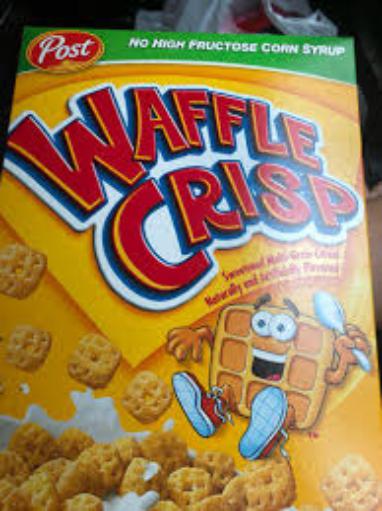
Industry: Food